Rotary Air Force RAF 2000

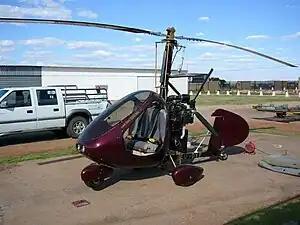

The RAF 2000 is a two-seat kit built autogyro that was designed by Bernard J. Haseloh. Kits were first manufactured by Rotary Air Force Marketing Inc. in Canada. The marketing and manufacturing rights were sold to the Mocke Family in Upington, Northern Cape, South Africa in April 2007. They formed UMRTC Eben Mocke to produce the aircraft design.